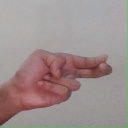
अक्षर: ह